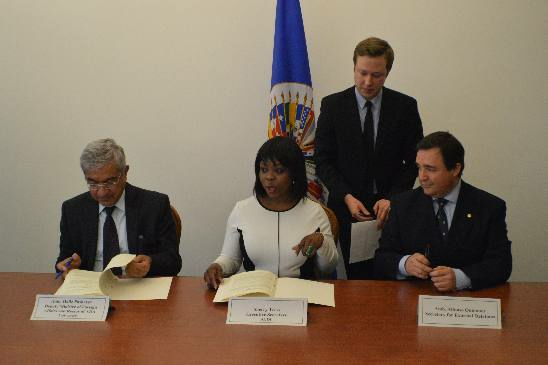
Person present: Yes